Al-Azhar Mosque

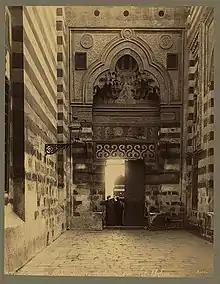
The Gate of Sultan Qaytbay, built in the late 15th century (photo from 1867)

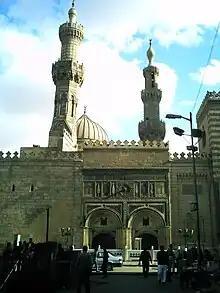
Two arched entrance-ways in the portico of a large two-story building face a street. Above the arches the building's wall is carved and ornamented. To the right, the building rises to a third story. Behind the wall two minarets framing the top of a dome are visible.

Congregational prayers were reestablished at al-Azhar during the Mamluk Sultanate by Sultan Baibars in 1266. While Shāfi‘ī teachings, which Saladin and the Ayyubids followed, stipulated that only one mosque should be used as a congregational mosque in a community, the Hanafi "madh'hab", to which the Mamluks adhered, placed no such restriction. Al-Azhar had by now lost its association with the Fatimids and Ismāʿīli doctrines, and with Cairo's rapid expansion, the need for mosque space allowed Baibars to disregard al-Azhar's history and restore the mosque to its former prominence. Under Baibars and the Mamluk Sultanate, al-Azhar saw the return of stipends for students and teachers, as well as the onset of work to repair the mosque, which had been neglected for nearly 100 years. According to al-Mufaddal, the emir 'Izz al-Din Aydamur al-Hilli built his house next to the mosque and while doing so repaired the mosque. Al-Maqrizi reports that the emir repaired the walls and roof as well as repaving and providing new floor mats. The first "khutbah" since the reign of the Fatimid caliph al-Hakim took place on 16 January 1266 with the sermon delivered on a new pulpit completed five days earlier.